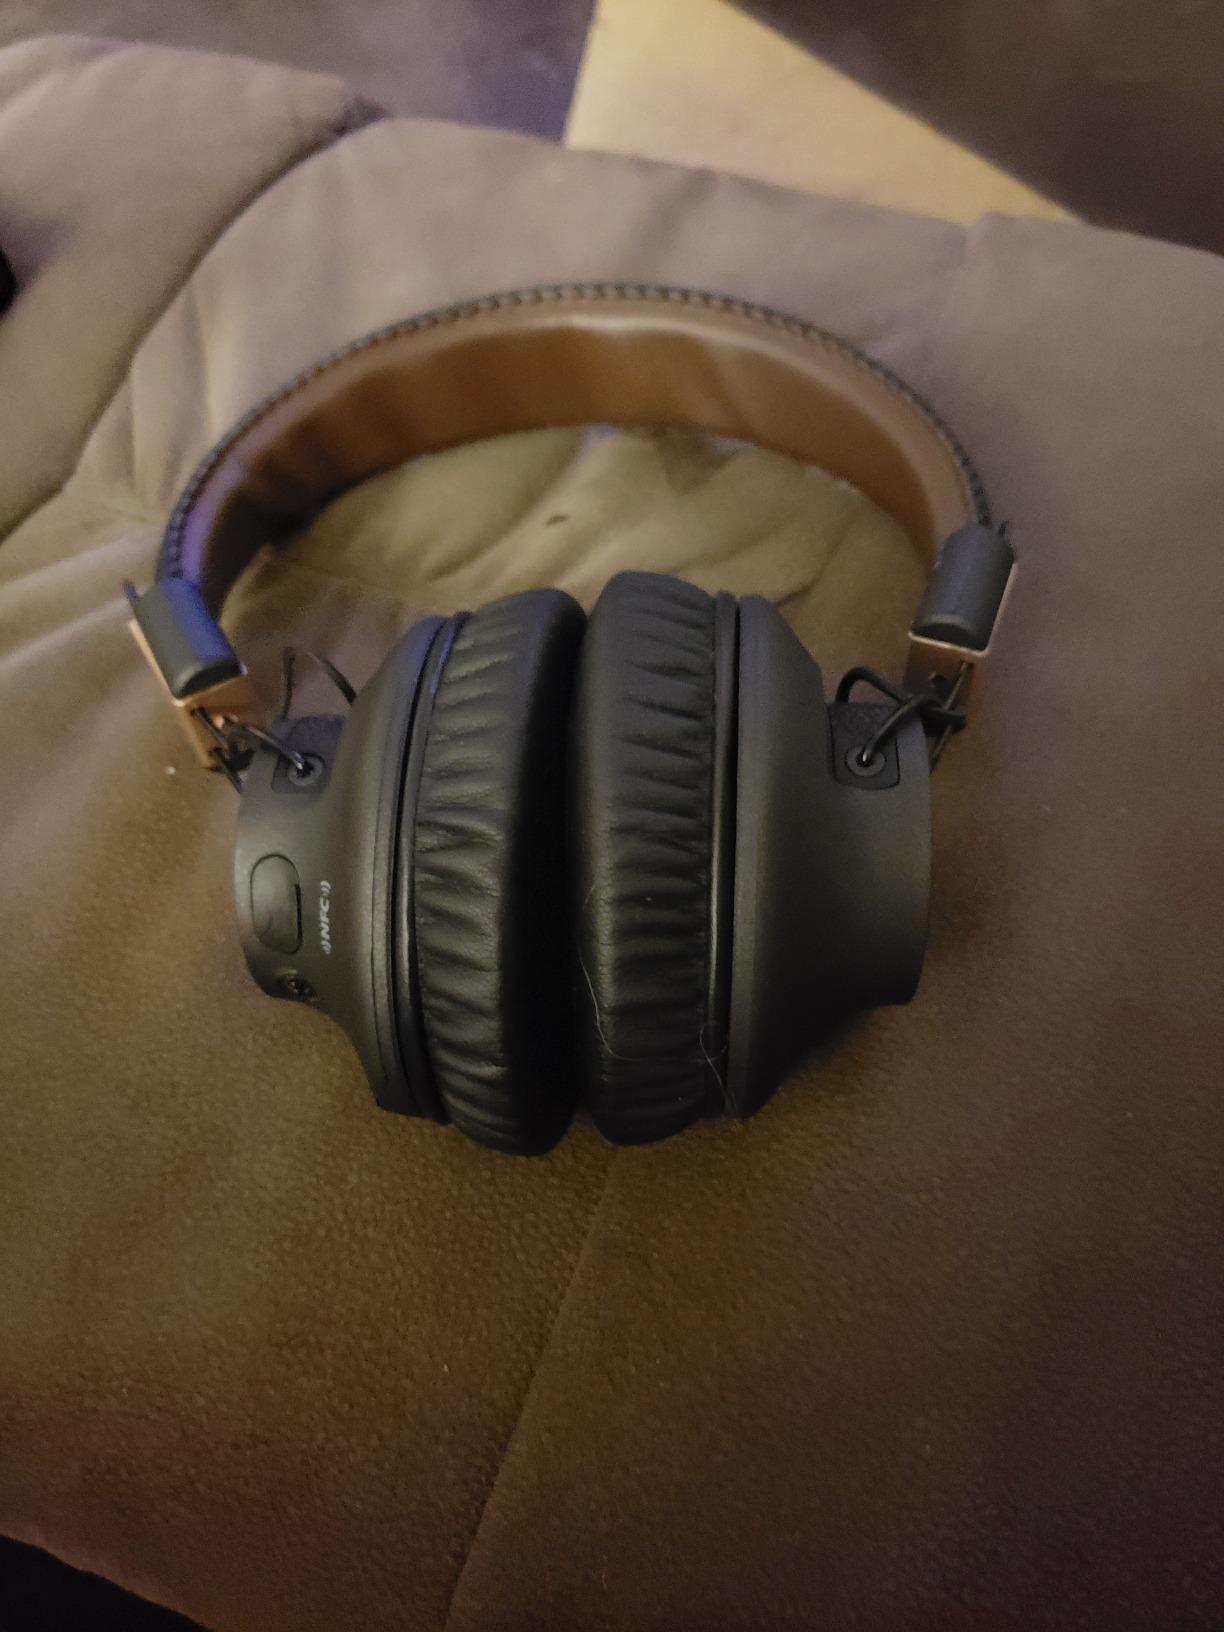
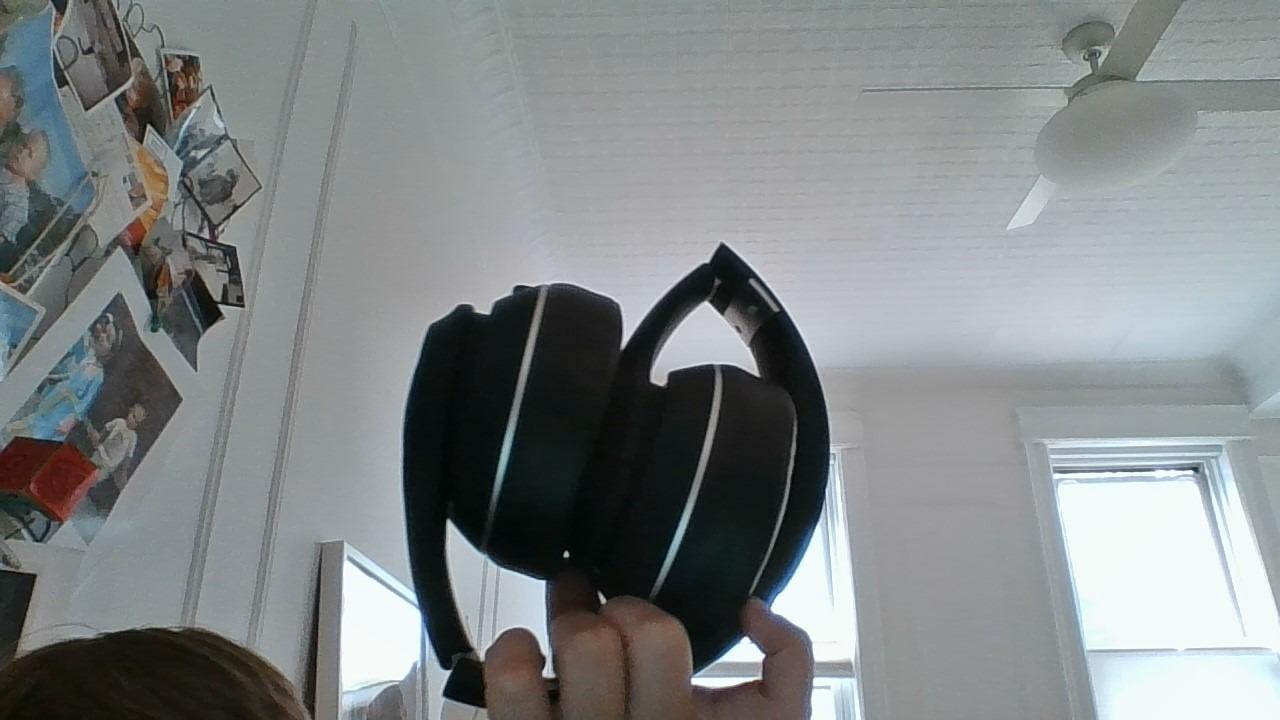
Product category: headphones
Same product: no